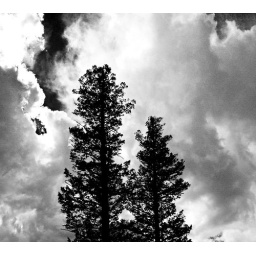
Two pine trees near the top of Teton Pass between Victor, Idaho and Wilson, Wyoming.